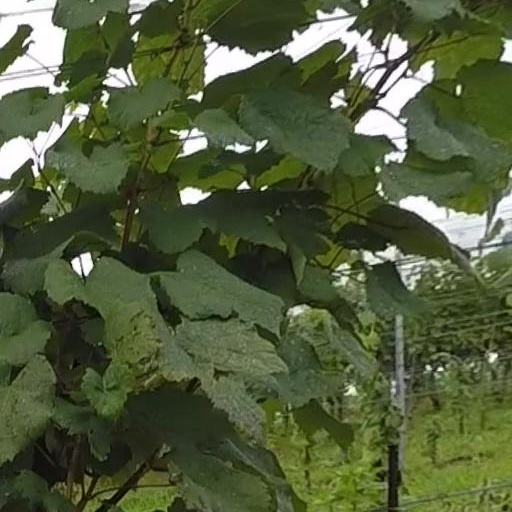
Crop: grape